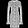
Label: Dress